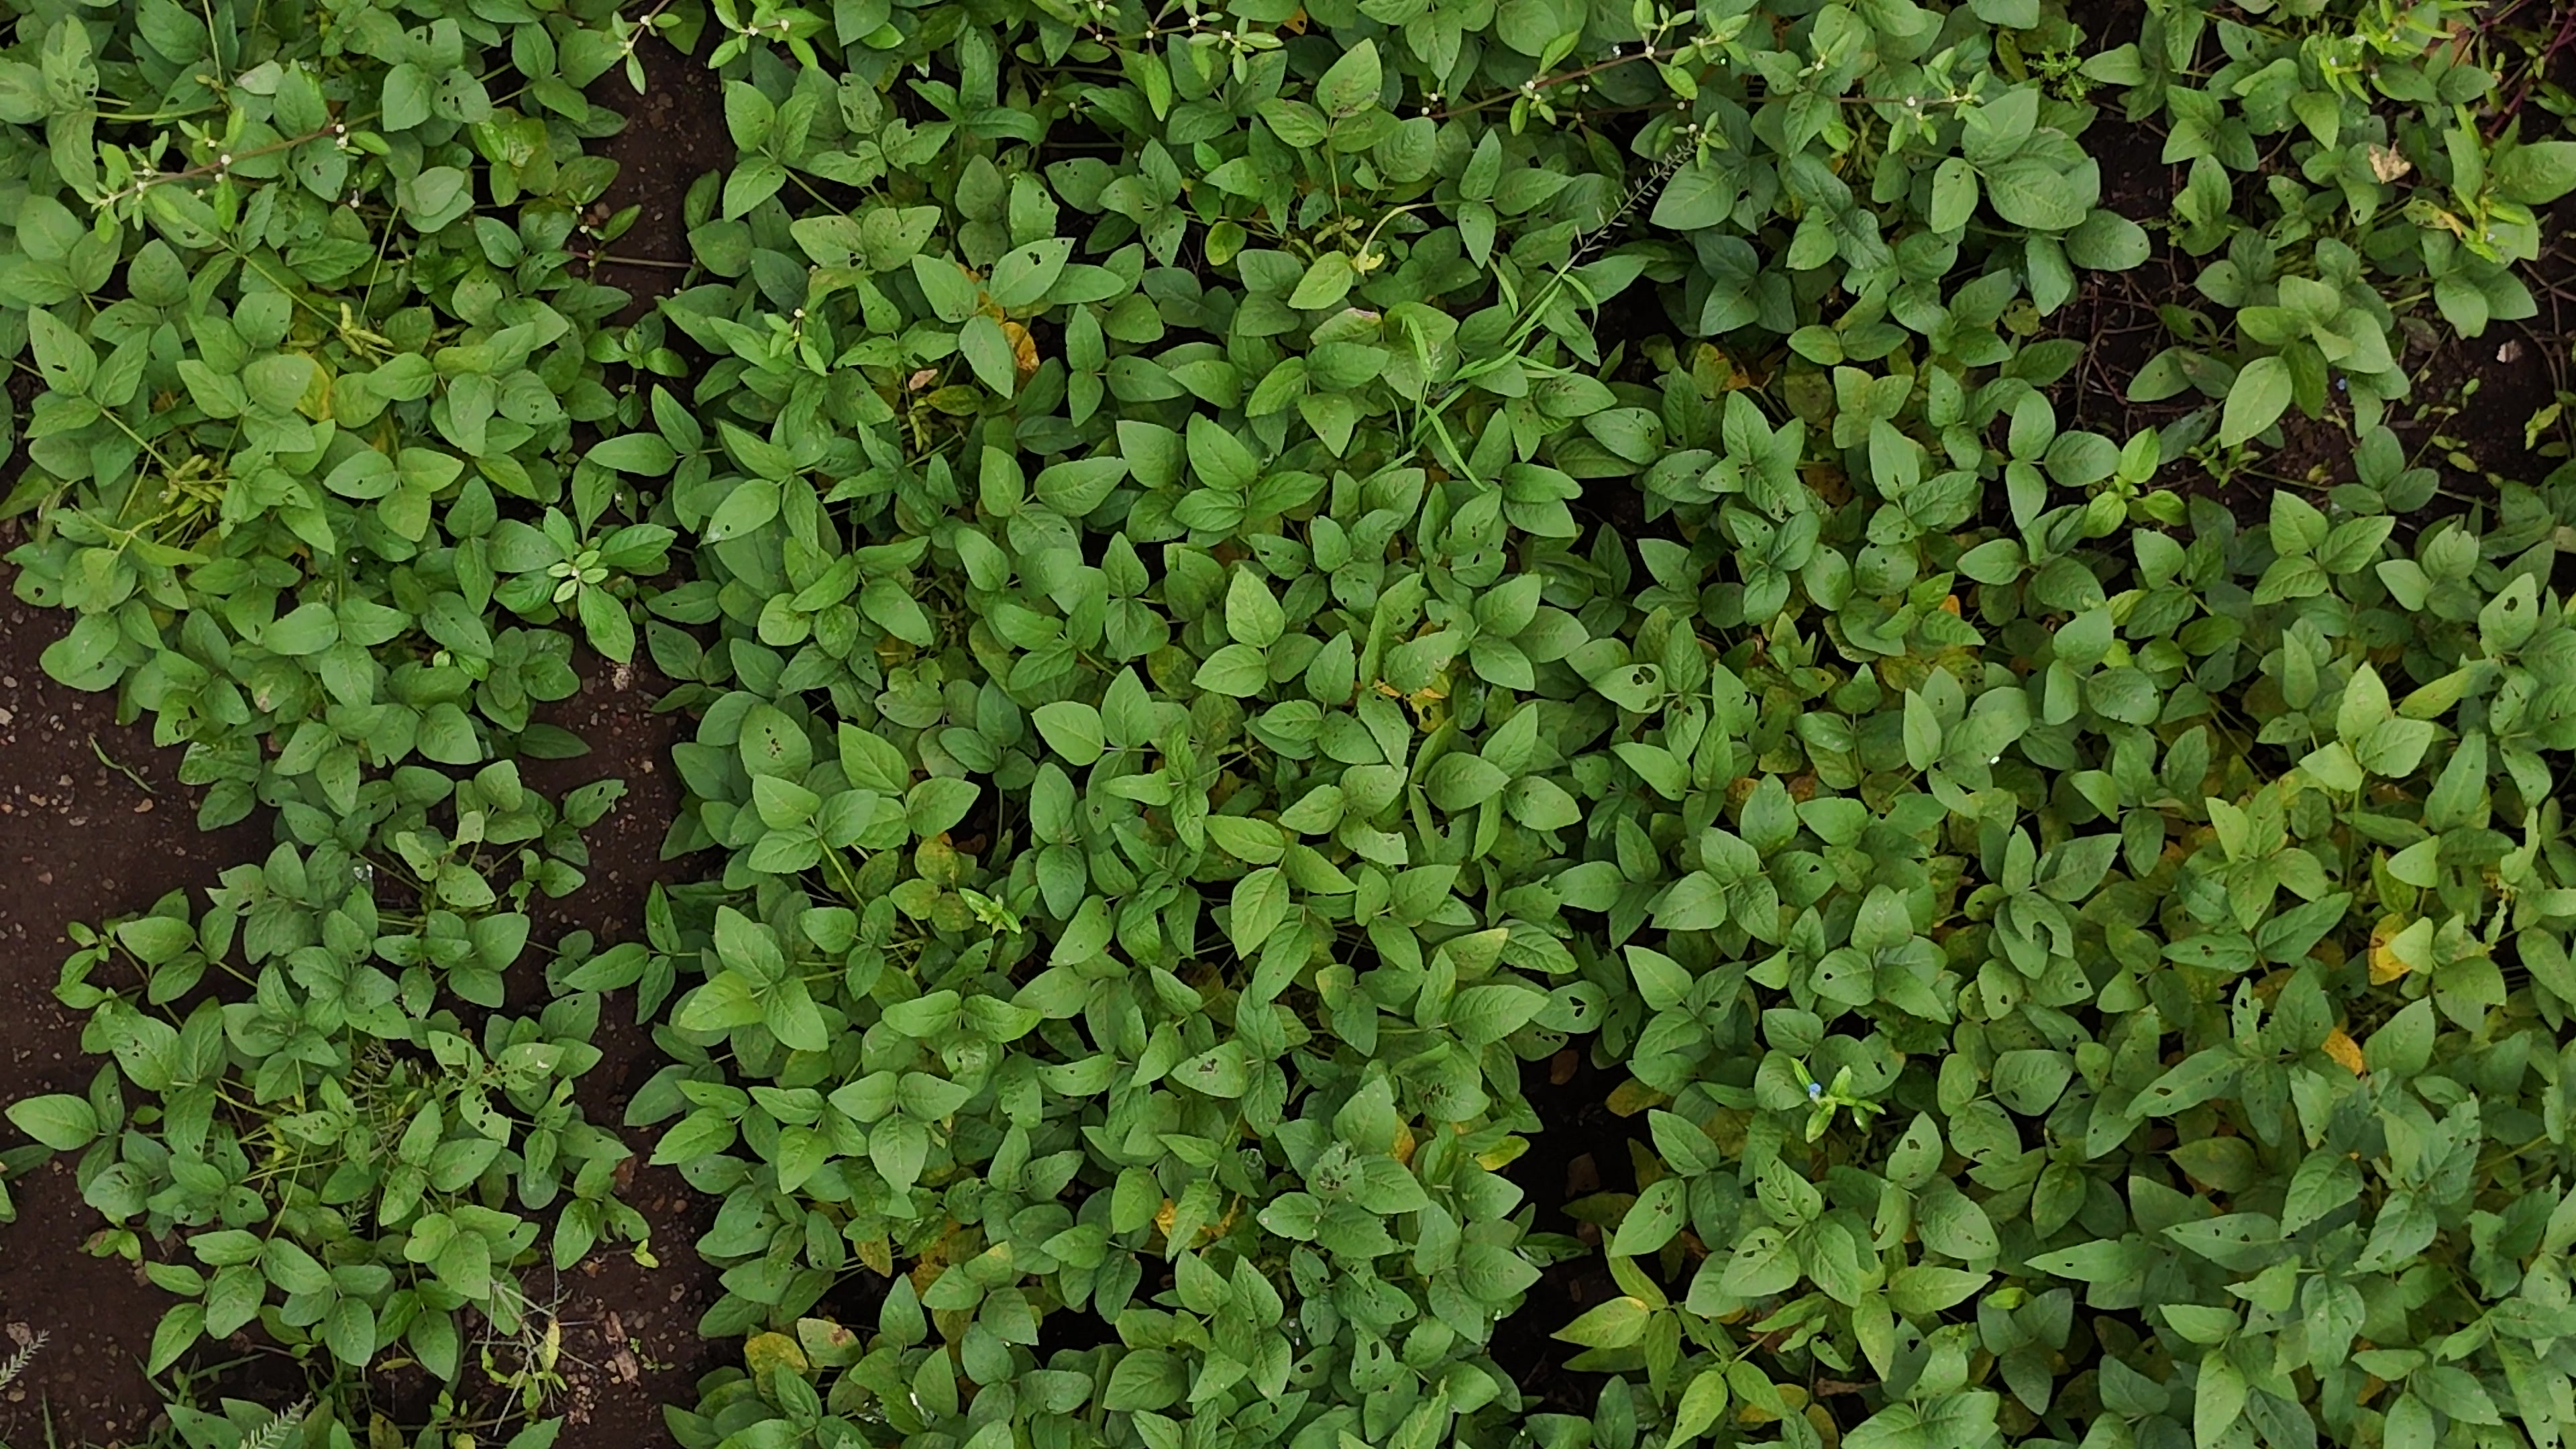
Label: Mosaic